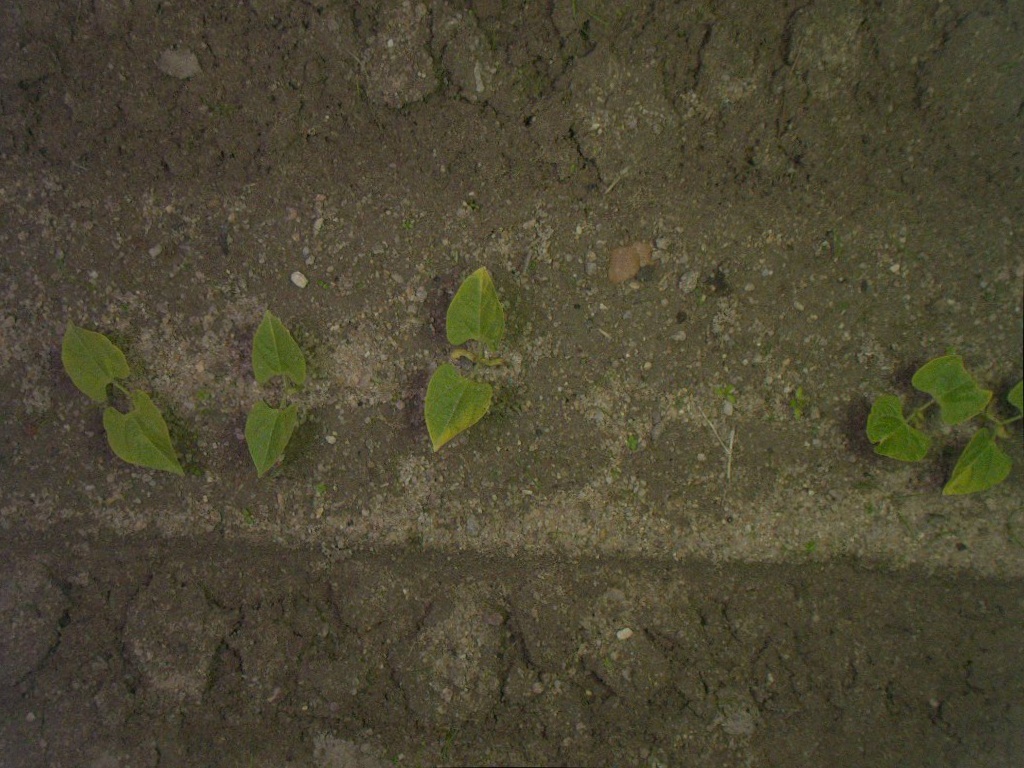
Crop: bean
Objects: bean, bean, bean, bean, bean